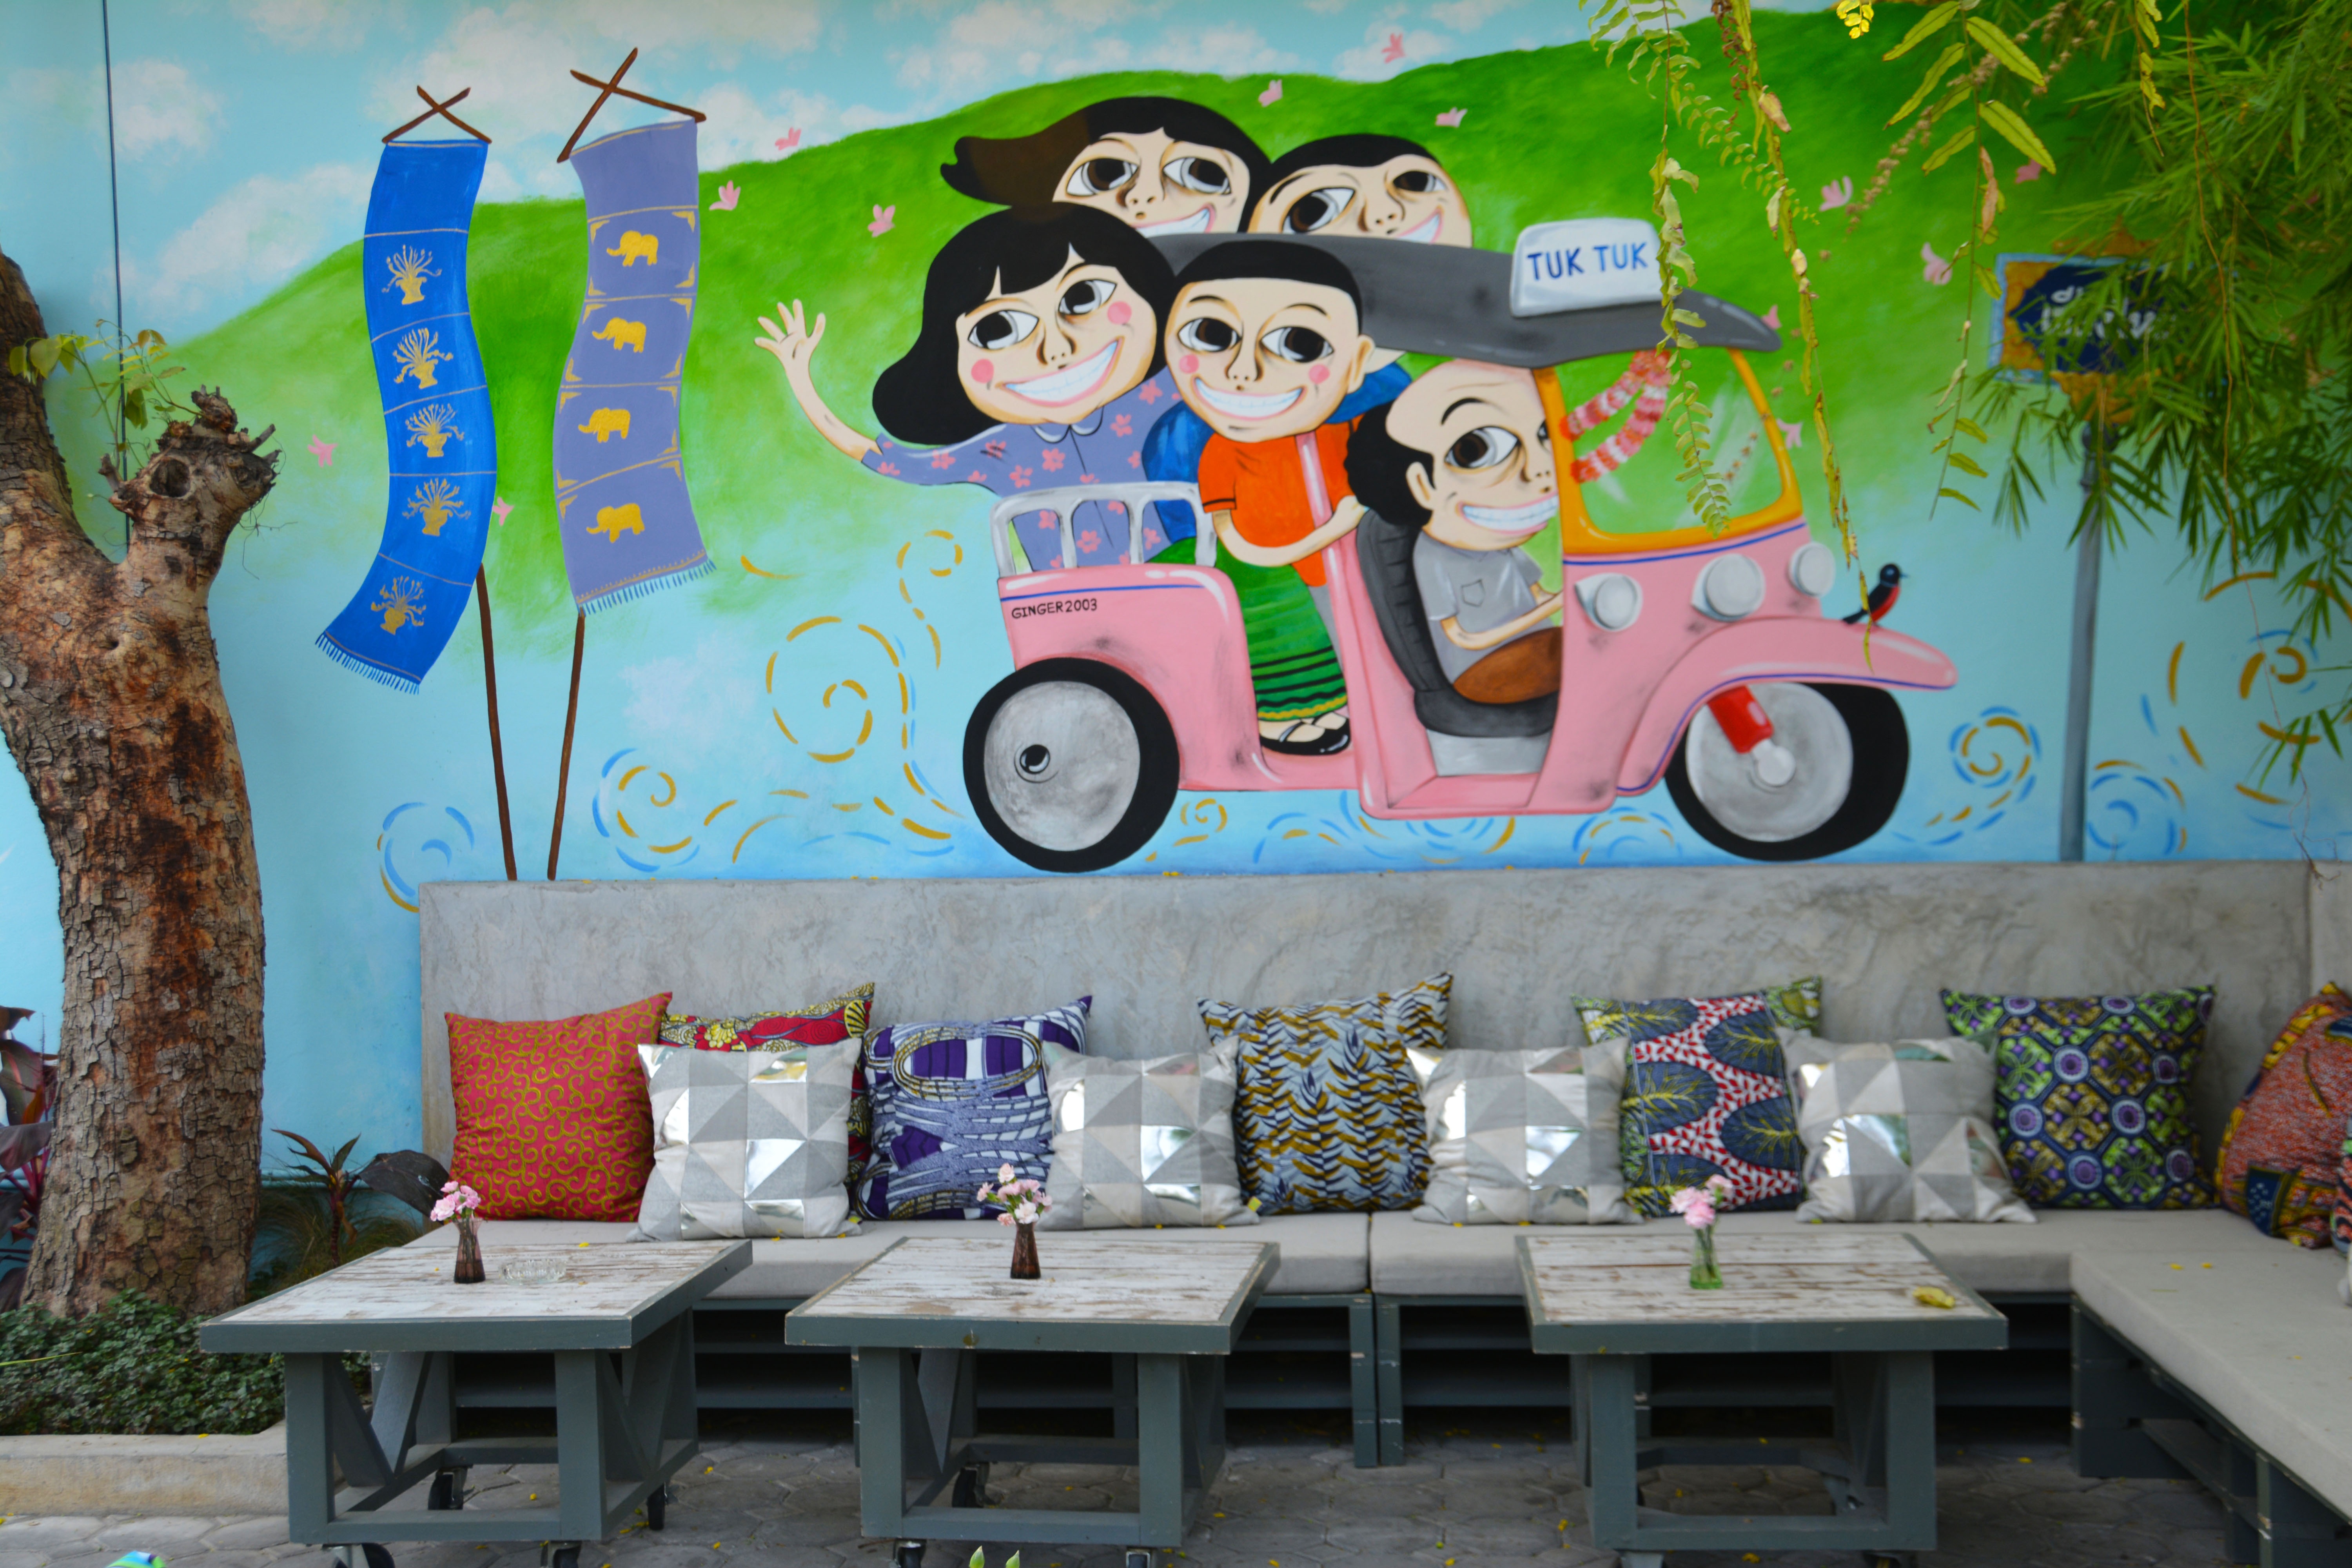
outdoor, coffee, architecture, building, wall, landmark, drink, attraction, garden, lifestyle, leisure, painting, street art, riding, eating, art, dream, tuk tuk, relaxation, courtyard, hotel, resort, drinking, picture, mural, tables, fantasy, hostel, cartoon, wall art